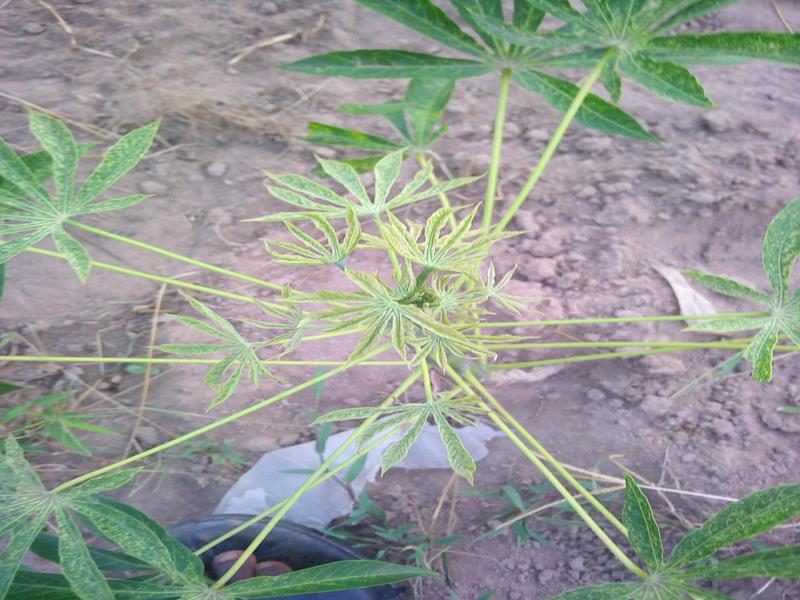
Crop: cassava
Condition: green_mottle